Buenos Aires Grand Prix (motor racing)

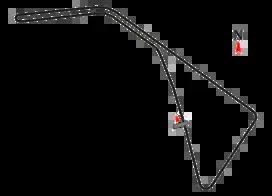
Circuit Retiro 1947

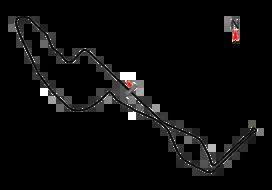
Circuit Palermo 1948-1950

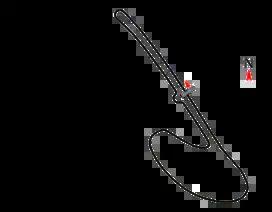
Circuit Costanera Norte 1951

The Buenos Aires Grand Prix (Spanish: Gran Premio de Buenos Aires) is a motor race held in Buenos Aires, Argentina.